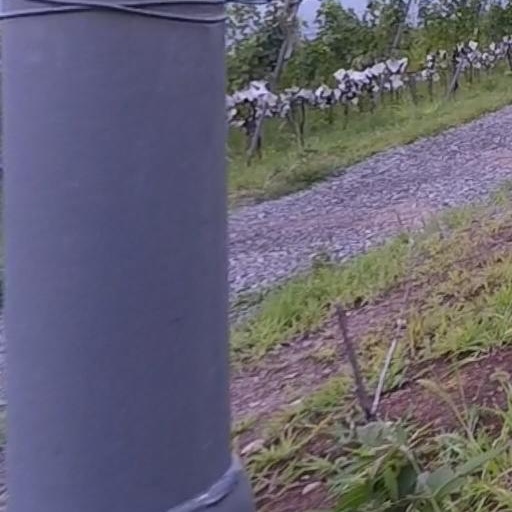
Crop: grape